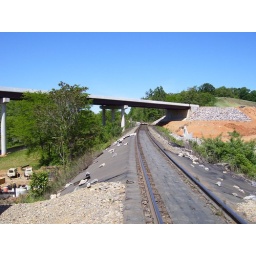
The pipe installation is between where I'm standing and the new highway bridge in the background.